2nd Cavalry Regiment (United States)

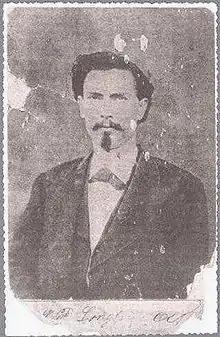
Pvt William Preston Longley Deserter from Company B 2nd Cavalry 1870-1872

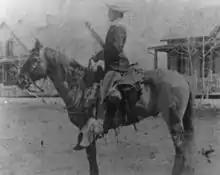
" In 1895 Second Lieutenant Cornelius C. Smith, a Medal of Honor recipient, posed with his favorite horse, Blue, in front of his quarters while serving in the 2d Cavalry."

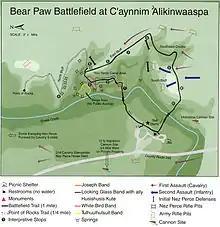
A map of Bear Paw Battlefield part of Nez Perce National Historical Park

Like the other early mounted units, many members of the Second Cavalry went on to higher ranks and command positions on both sides during the war. A former lieutenant of the regiment, Colonel Orton Williams, C.S.A who had been commissioned into the regiment on the recommendation of Robert E. Lee, was hanged as a spy by the federal authorities in 1863.